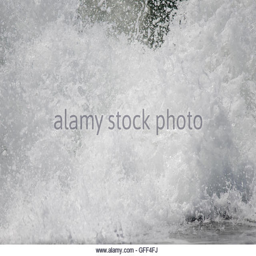
a close - up or macro shot of waves crashing along the coast